History of the Rhodesian Light Infantry (1972–1977)

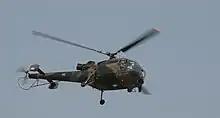
Fireforce was based largely around the use of Alouette IIIs, like this one of the South African Air Force.

Fireforce was a variant on the vertical envelopment tactic in which ground troops would be carried directly to the target by air and dropped. It was designed to react instantly to guerrilla ambushes, farm attacks and sightings, and could also be called upon by members of the security forces as reinforcements. Preparatory deployment was very flexible: all that was required for a base was an airstrip. There would usually be three main Fireforces in operation at each time, each of which would be handled by a company-sized body of men, usually one of the RLI Commandos or a company of the Rhodesian African Rifles. The unit in question would be posted at a forward airfield for six weeks (though sometimes for longer) and given responsibility for thousands of square kilometres of Rhodesian countryside. The Selous Scouts' hidden forward observation posts (OPs) allowed for instant reactions by Fireforce to sightings of the enemy guerrillas.